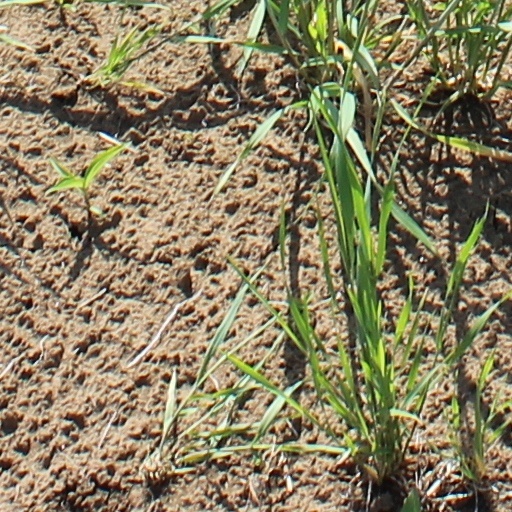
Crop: wheat